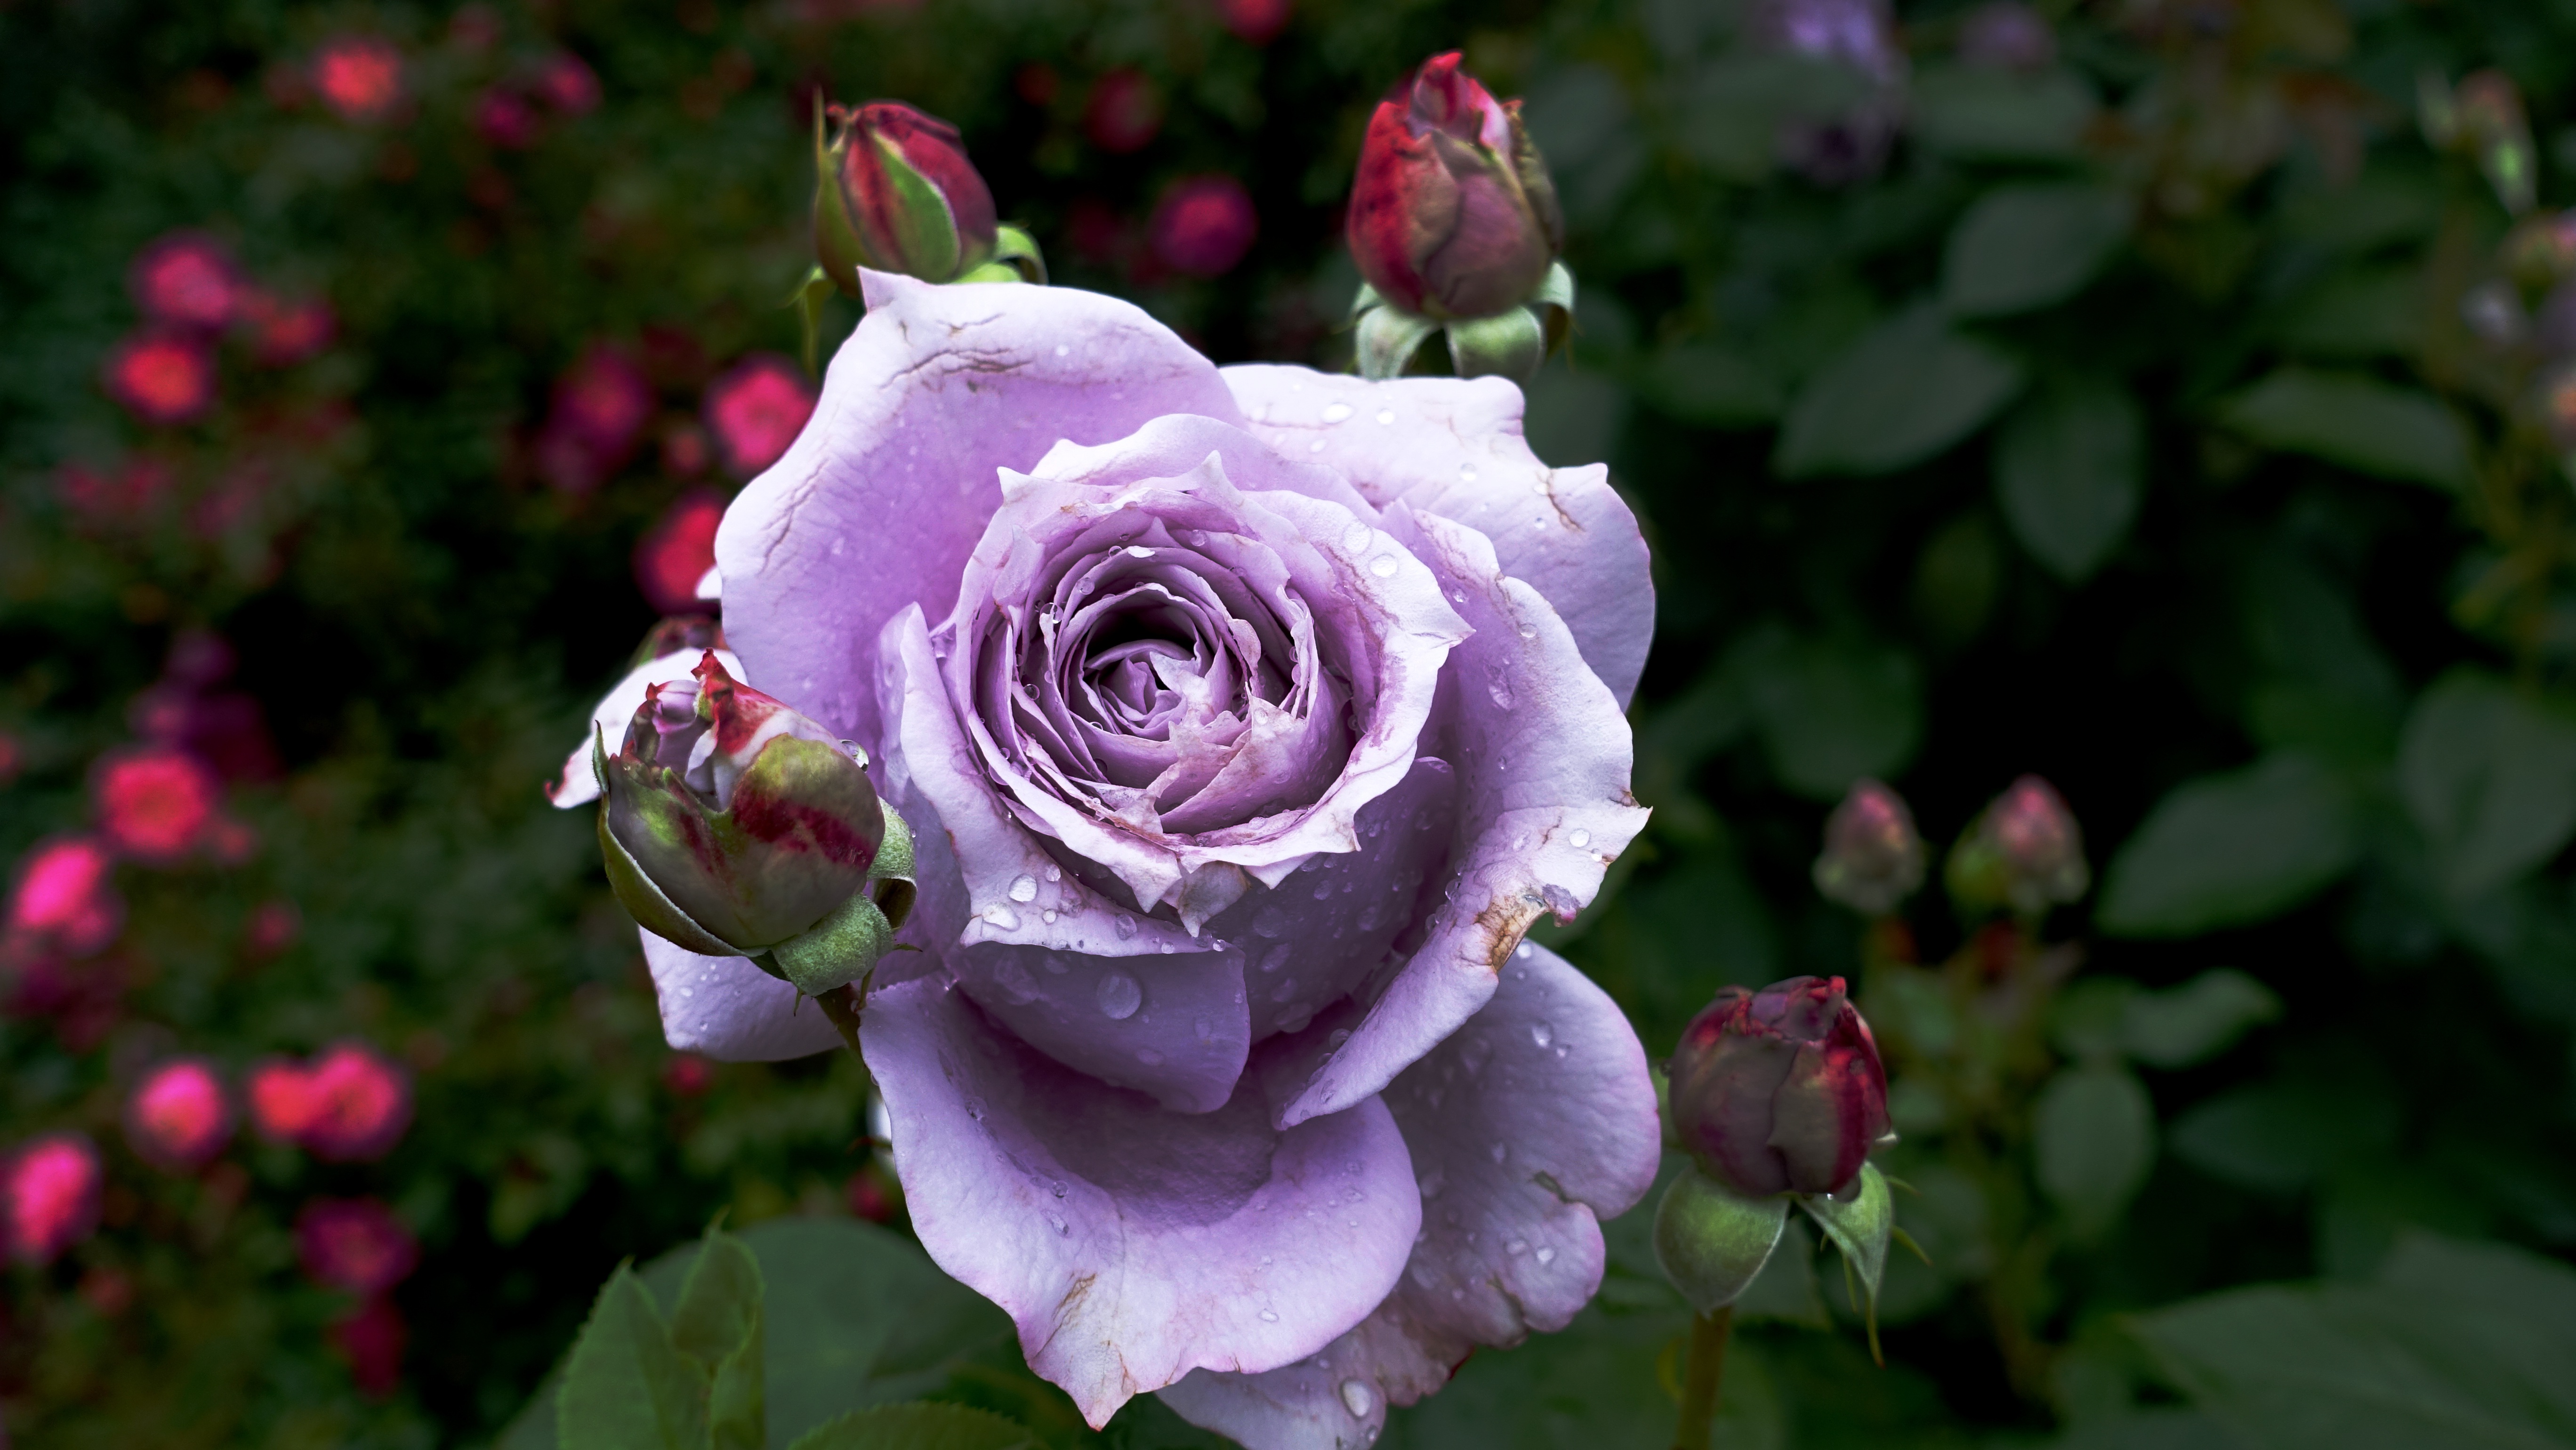
blossom, plant, flower, petal, bloom, rose, botany, blue, pink, close, flora, floribunda, macro photography, rose garden, flowering plant, garden roses, rose family, land plant, rosa centifolia, rose order